Answer in natural language. Is sixdrawer dresser in gray (marked B) to the right of Window (marked C)? Choose between the following options: no or yes
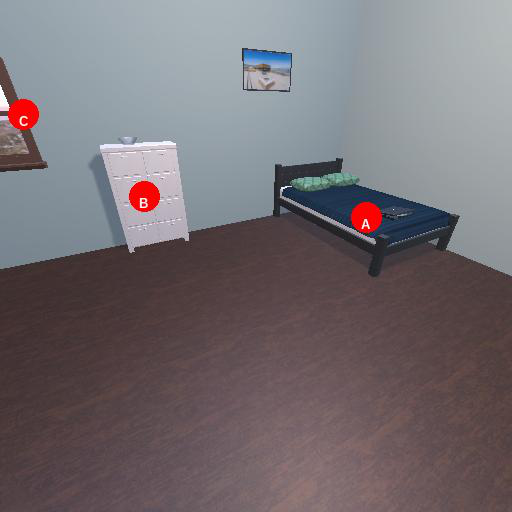
<answer>yes</answer>